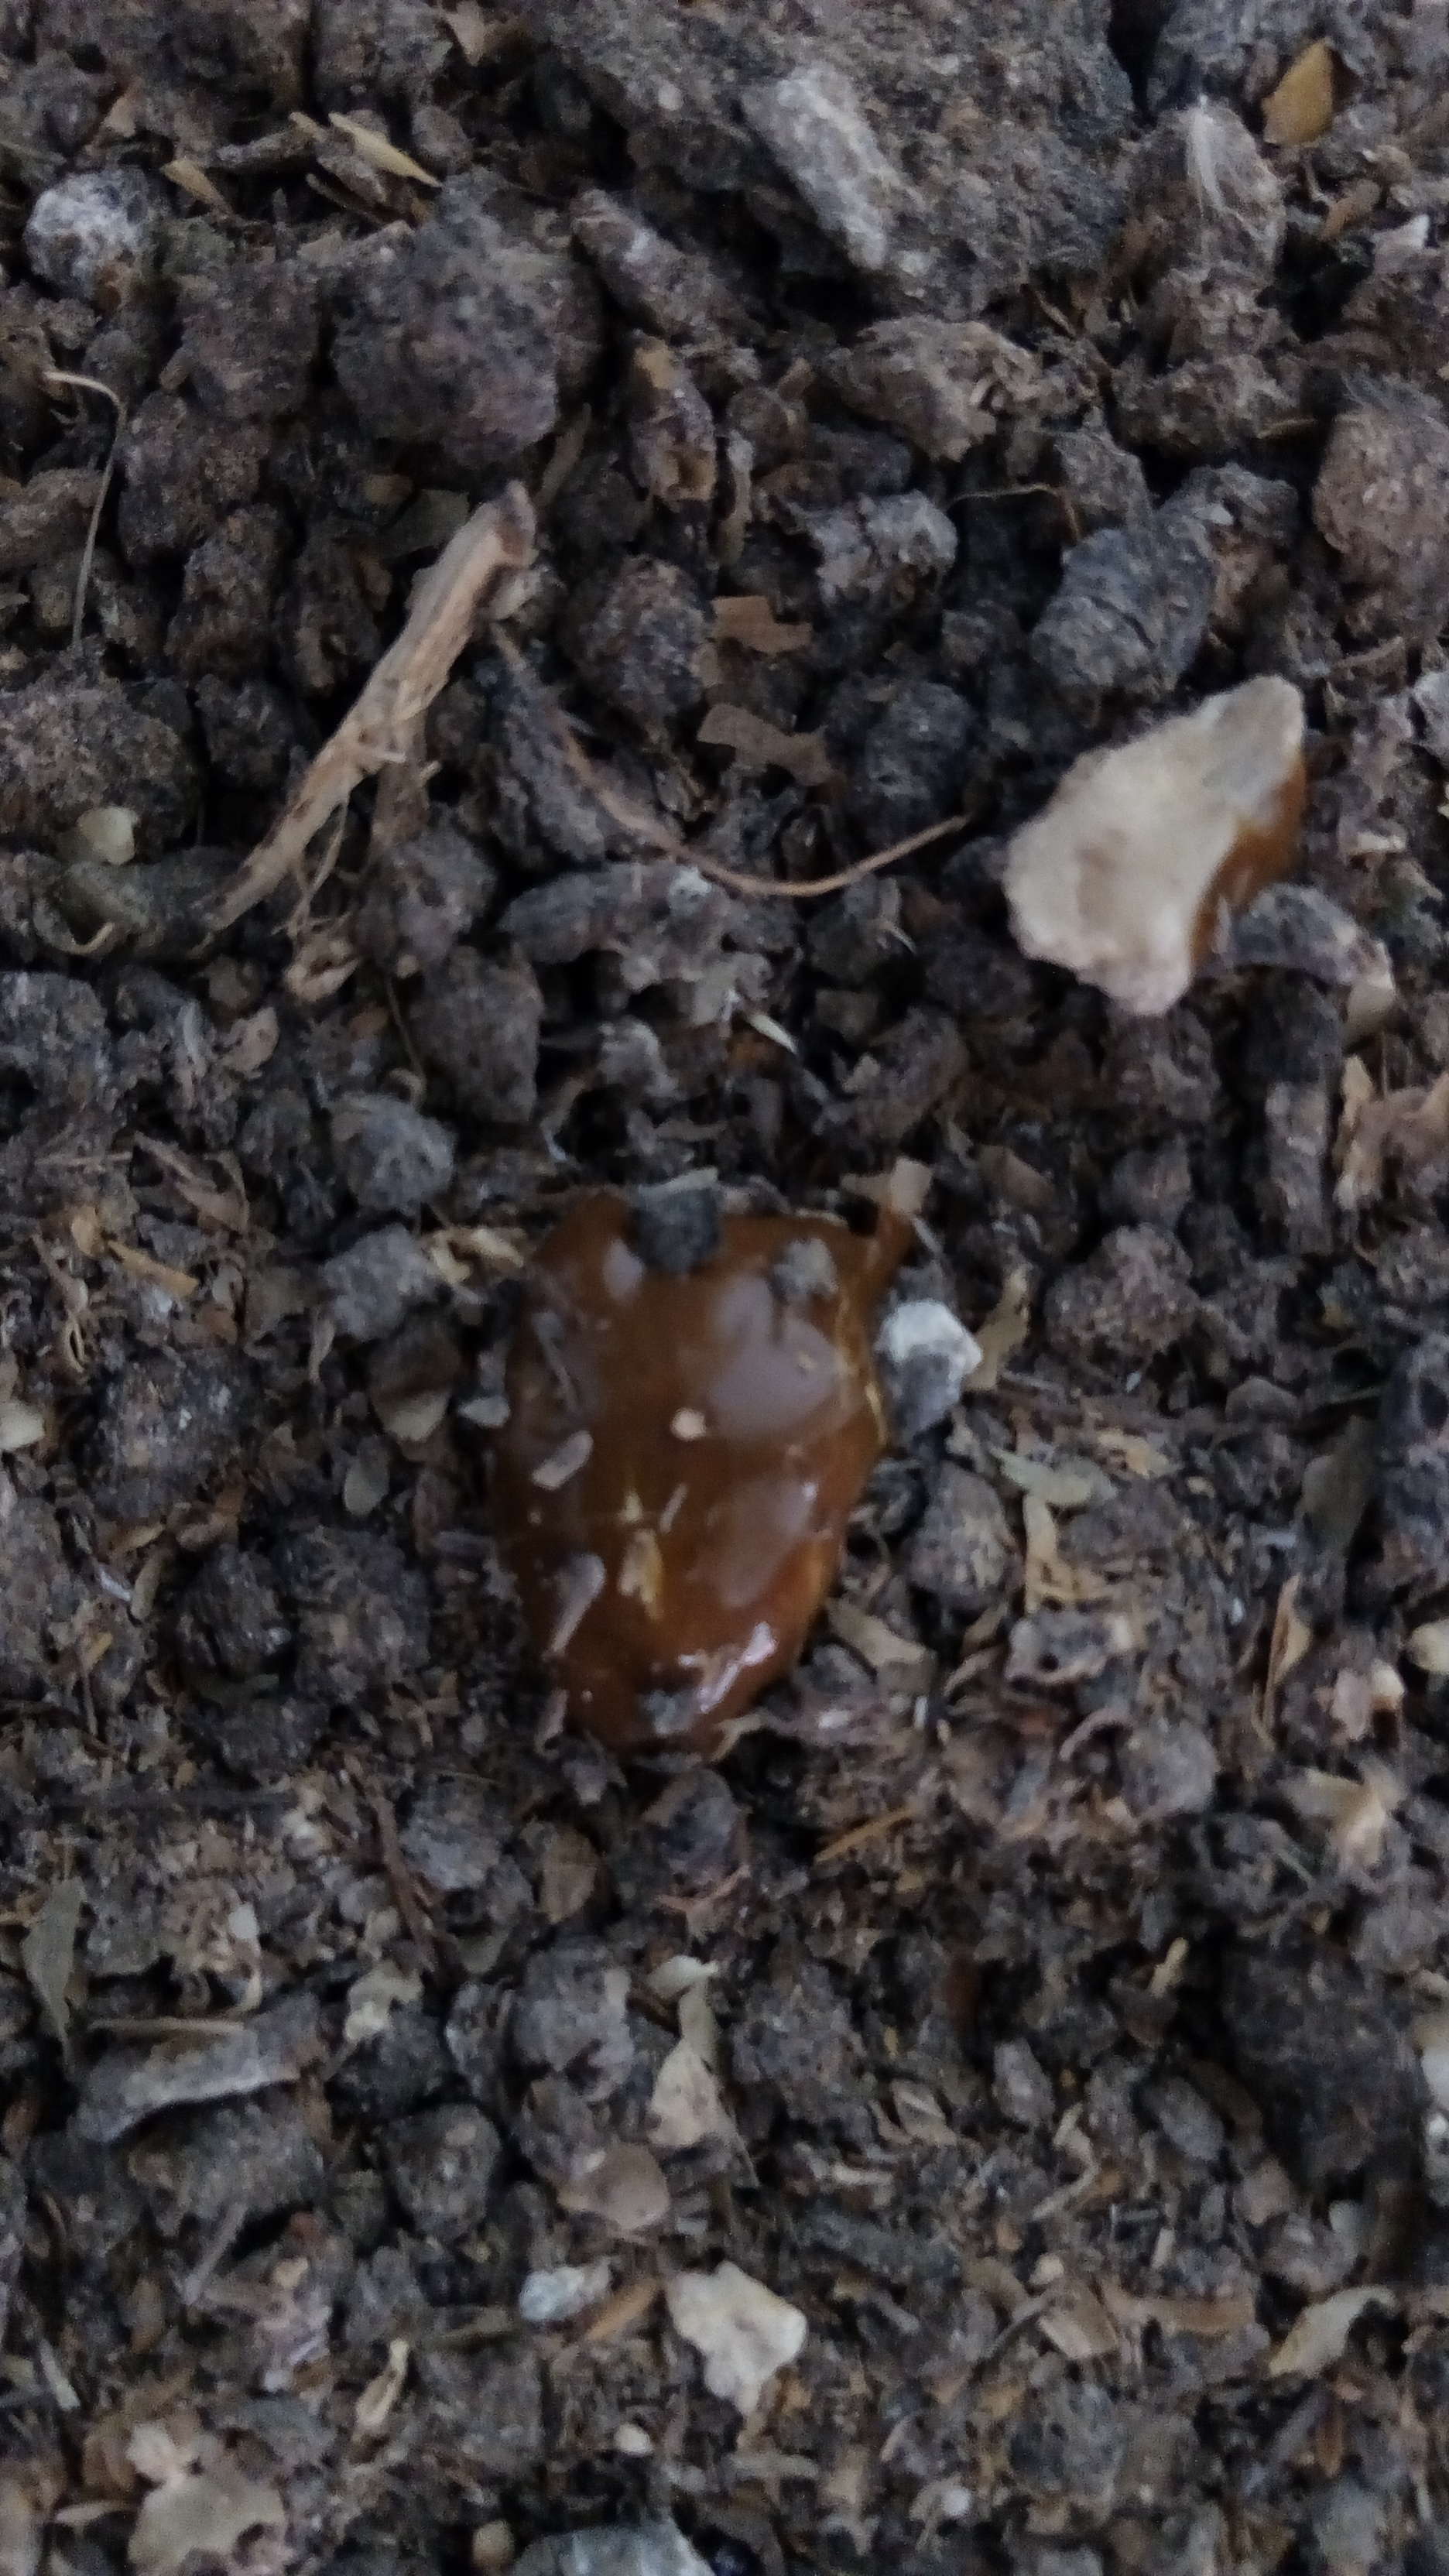
PCR-confirmed diagnosis: Coccidiosis